Matthew II of Montmorency

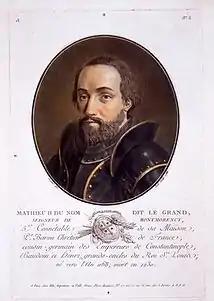
Imaginative gravure of Mathieu II de Montmorency from 1788.

Matthew II or Mathieu II (died 24 November 1230), called "the Great" or "the Great Constable", was lord of Montmorency from 1189 and Constable of France from 1218 to 1230.